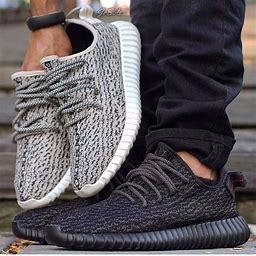
Brand: Adidas
Model: 350